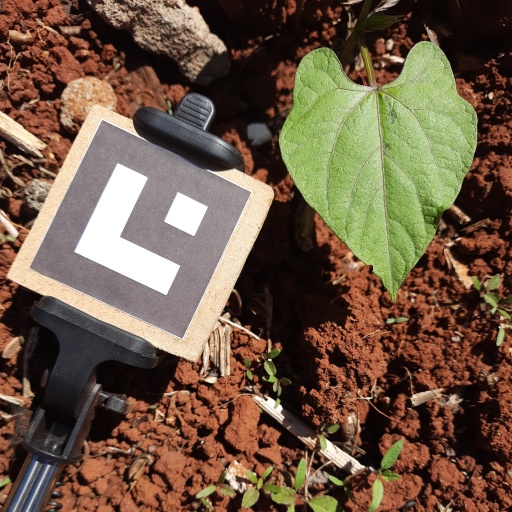
Observations: wavy surface, eating holes in the edge, under sunlight